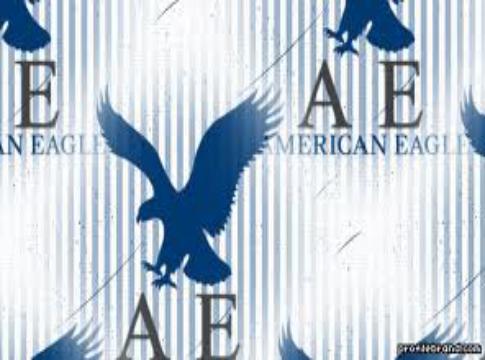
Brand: American Eagle
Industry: Clothes